List of communities in Dubai

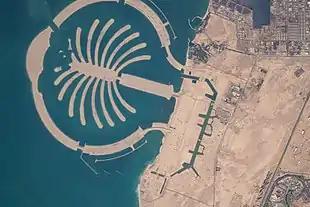
Palm Jebel Ali from Space (October 2021).

This sector develops along the southern coastal area of Dubai, from Marsa Dubai in the north, to the border with the Emirate of Abu Dhabi in the south. It includes the vast area of Jebel Ali with its port and its industrial zone, the artificial island of Palm Jebel Ali and the building Al Wajeha Al Bahriah (Dubai Waterfront), as well as the residential area of Dubai Investment Park and the development of Madinat Al Mataar, also called Dubai South, which hosted Expo 2020 and is home to the new Al Maktoum International Airport.